Andhra Shiridi

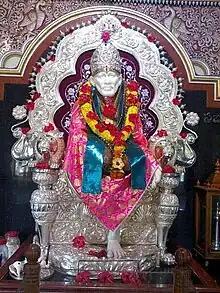

The temple of Andhra Shirdi is located in a small and prosperous village called Balabhadrapuram in Bikkavolu Mandal of East Godavari, located in the Indian state of Andhra Pradesh. As of 2014, the Temple had been under construction for nine years, with a total budget of ₹30 million Rupees, and another 20 million Rupees planned. The project's goal is to make "Andhra Shirdi" one of the most important and holiest temples in India.